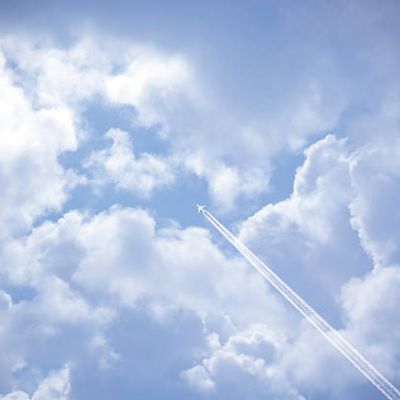
Cloud type: Contrail (Ct)